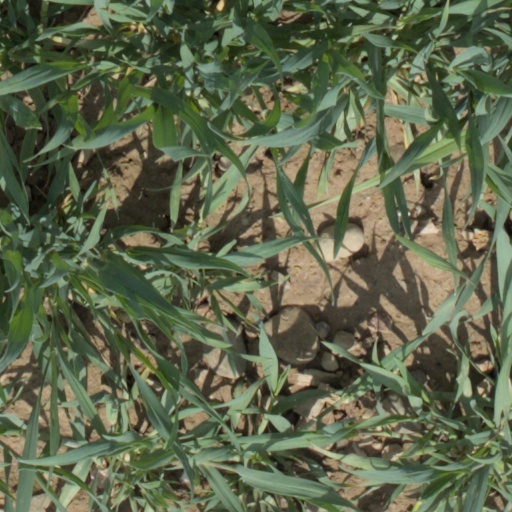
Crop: wheat